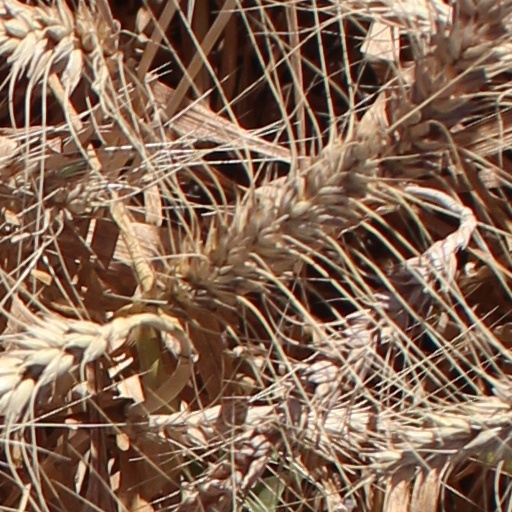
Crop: wheat